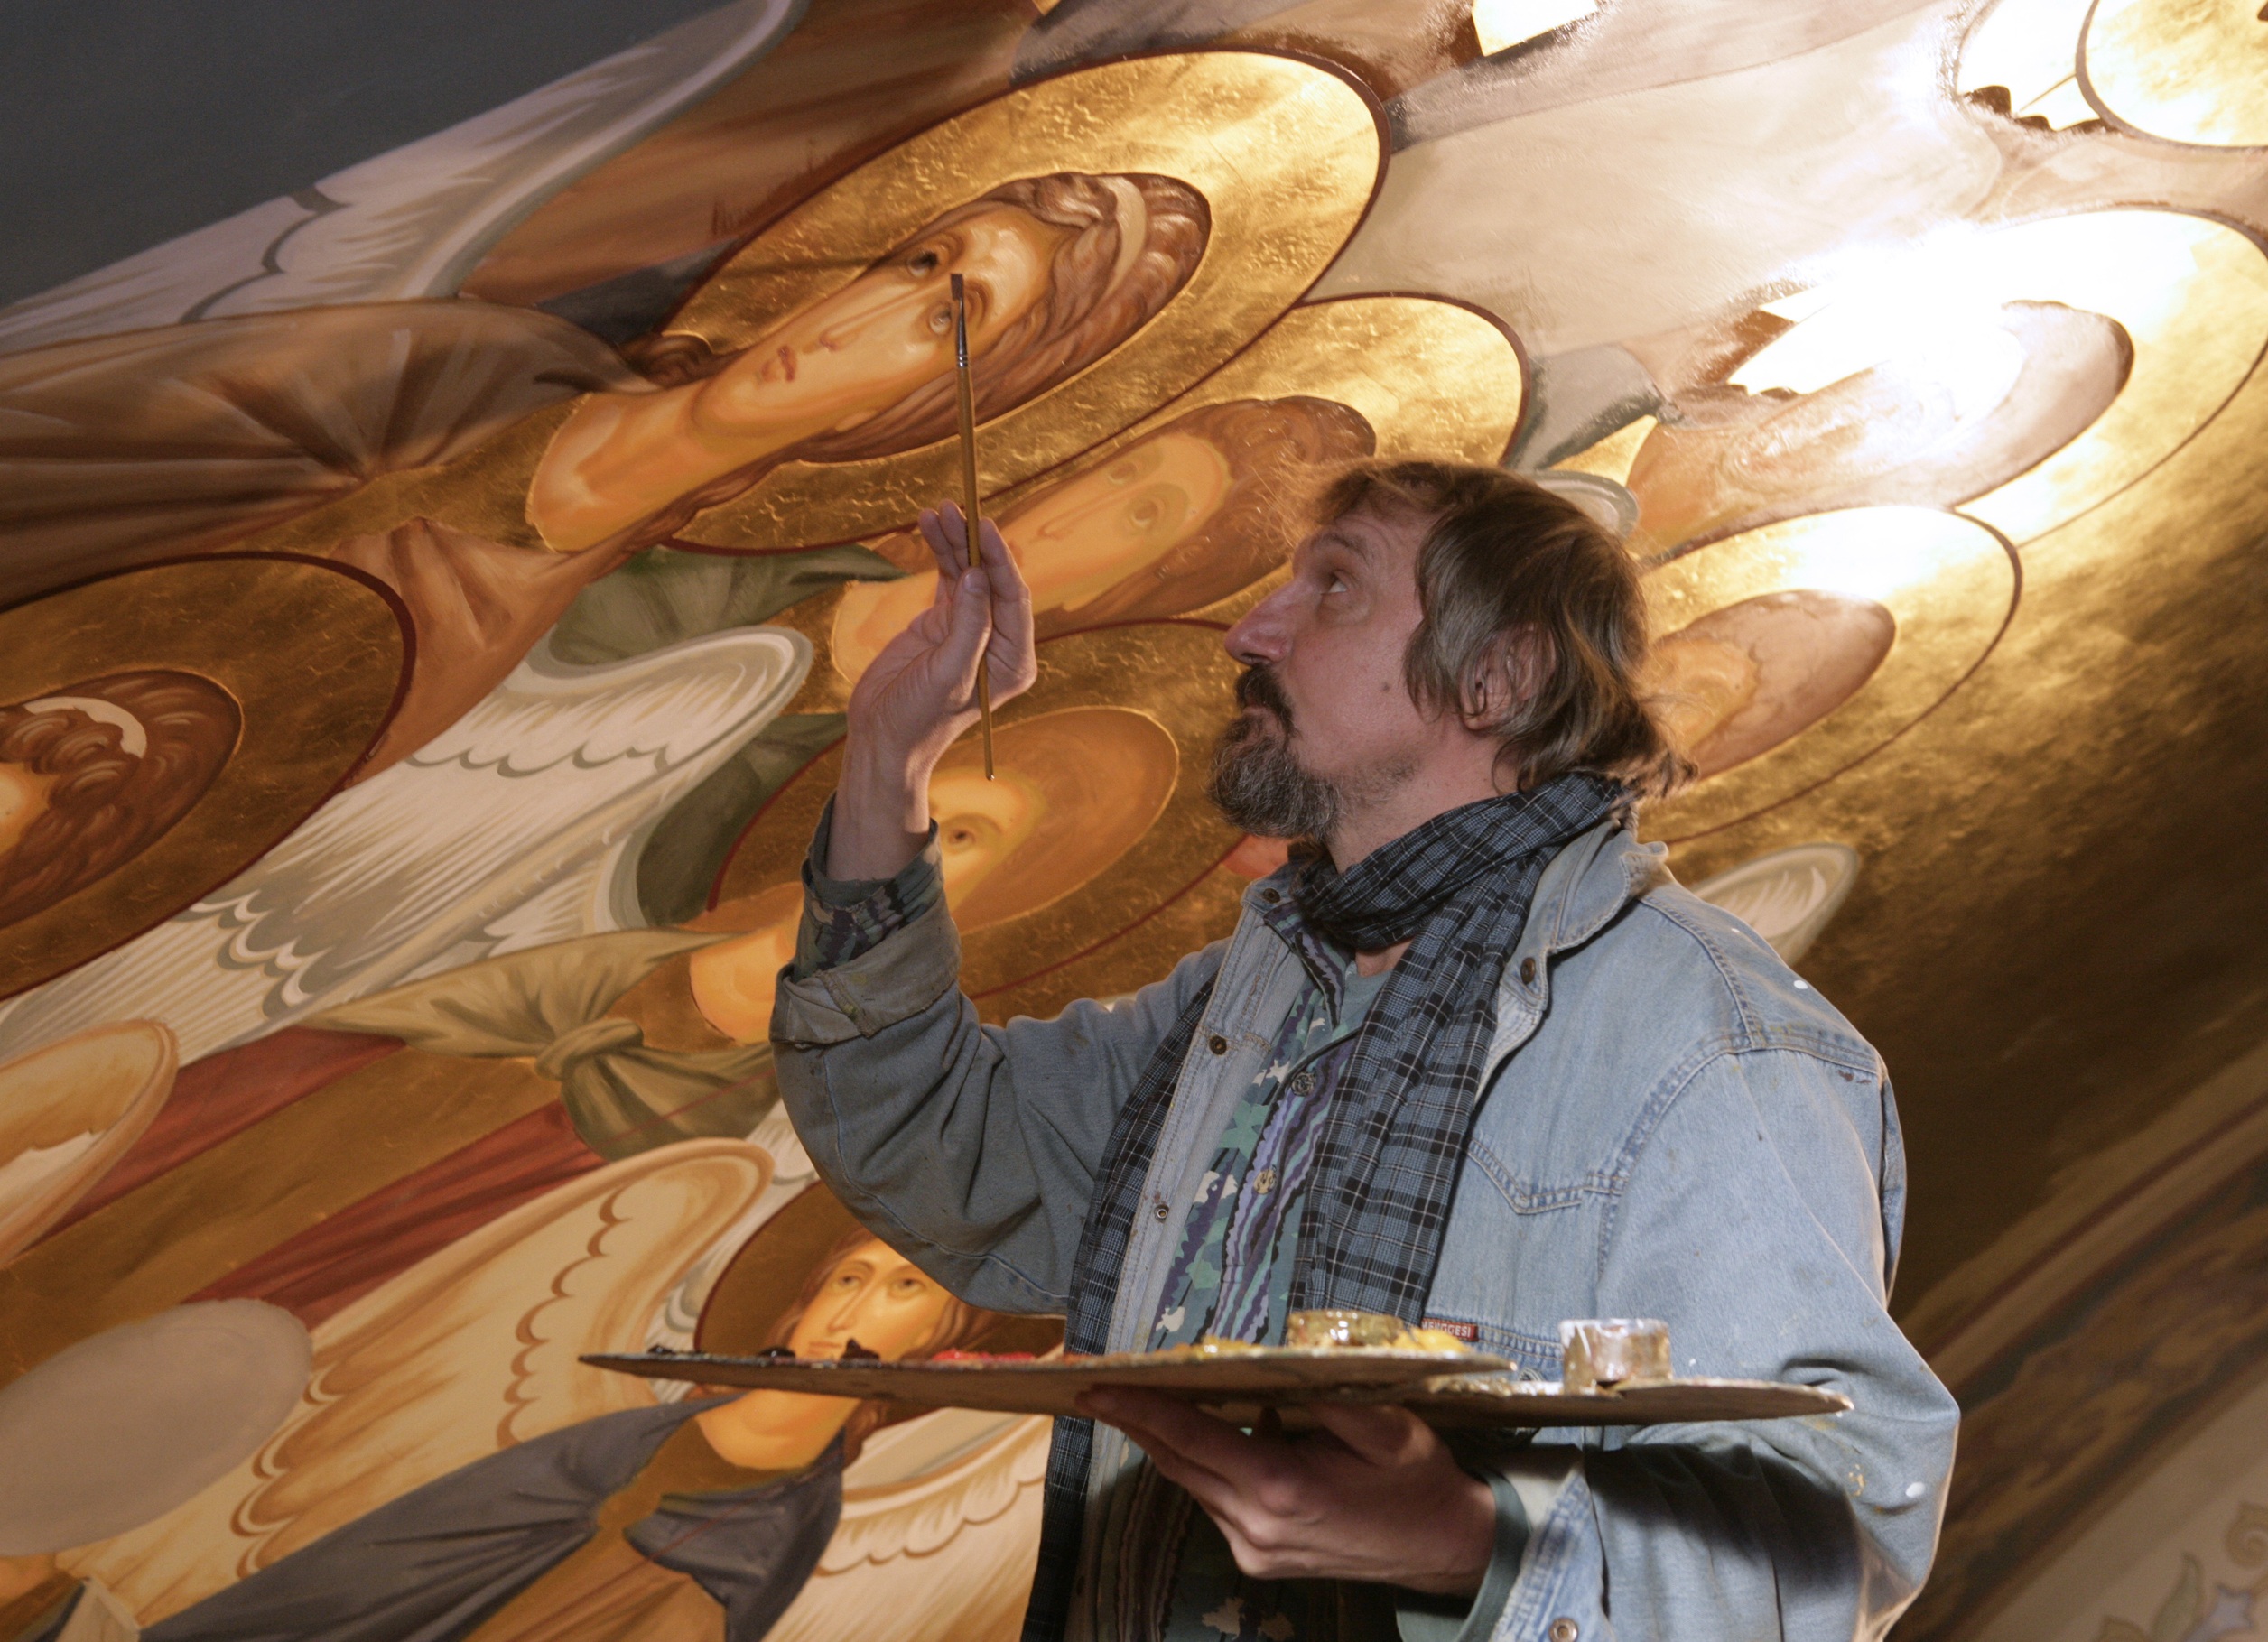
architecture, brush, ceiling, color, artist, religion, paint, church, colorful, painting, surface, art, painter, creativity, gold, temple, bright, inspiration, christianity, carving, icon, creator, oil, traditional, mythology, orthodoxy, master